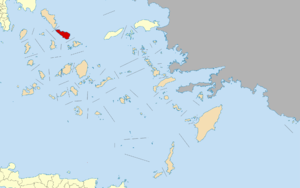
La Grèce est organisée depuis le 1ᵉʳ janvier 2011 en 13 régions et 325 dèmes.